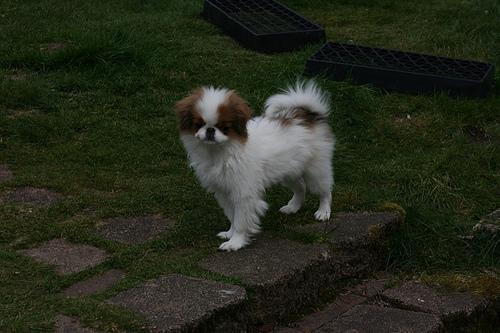
Breed: japanese chin